Doutor Lourenço Peixinho Avenue

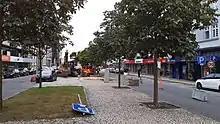
Beginning of the requalification works, in August 2020.

In 2006 the new Railway Station was built, designed by architect João Lúcio Lopes. Faced with two fronts, together with the Avenue's east plan, this infrastructure shows an intention of development and expansion to the other side of the railway line, overcoming the physical limit to the expansion of the city caused by the "Linha do Norte", which creates a rupture to the east, consisting of urban voids. Over time, attempts have been made to integrate this railway structure, creating level crossings. However, the tunnel built at the top of the Avenue is only for roads, forcing pedestrians to use the new station (a public use building that spreads underground and in two fronts) to cross the line. Contrary to what was previously proposed and realized, the tunnel allowed road traffic coming from the other side of the line to be drained directly onto the Avenue, further breaking the concept of the central area and public promenade.